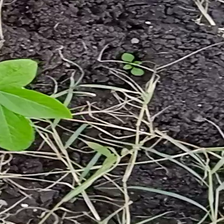
Weed species: Harali_(Cynodon_dactylon)